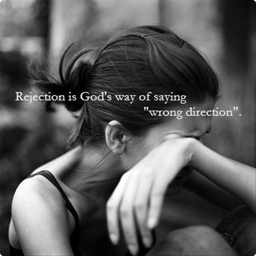
so hard to accept , but such a good way of thinking !